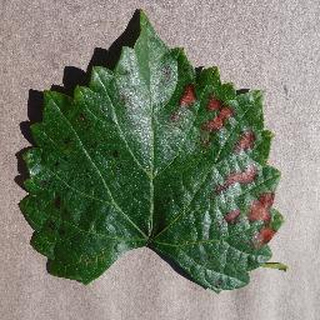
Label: grape_esca_black_measles